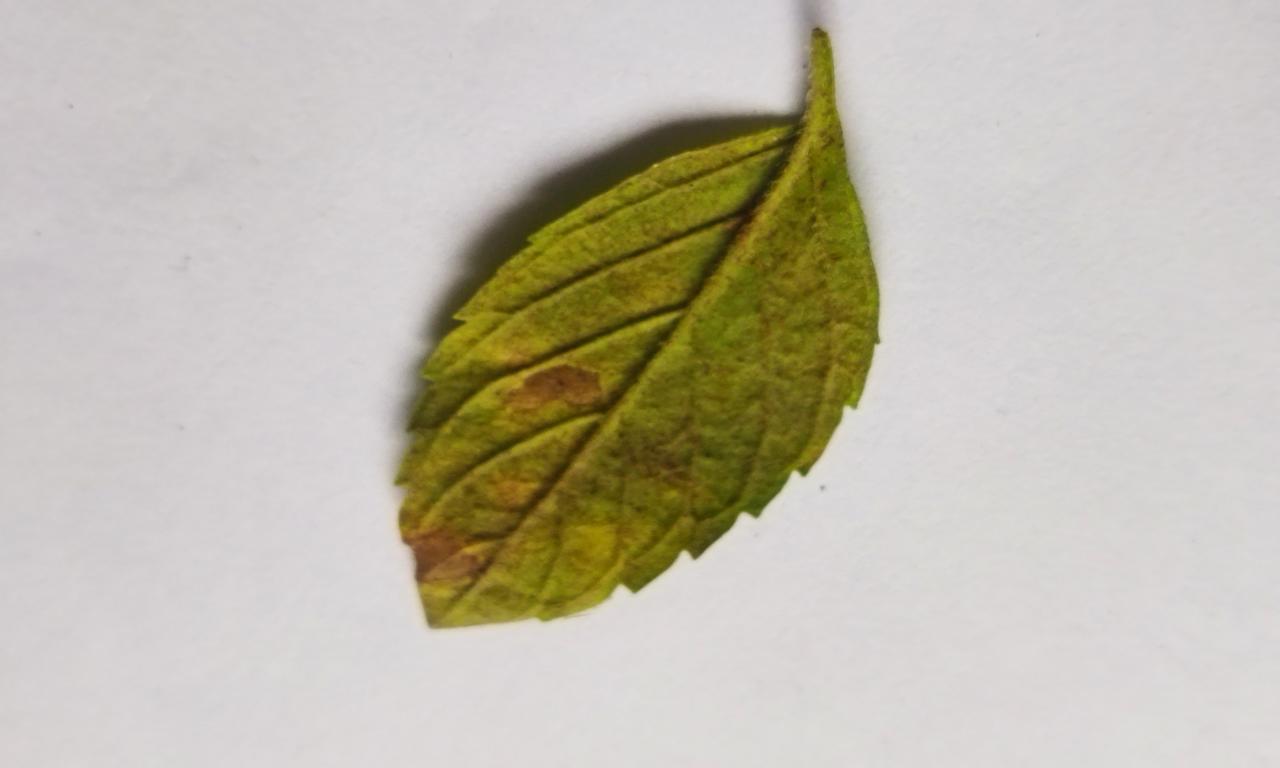
Label: Spoiled